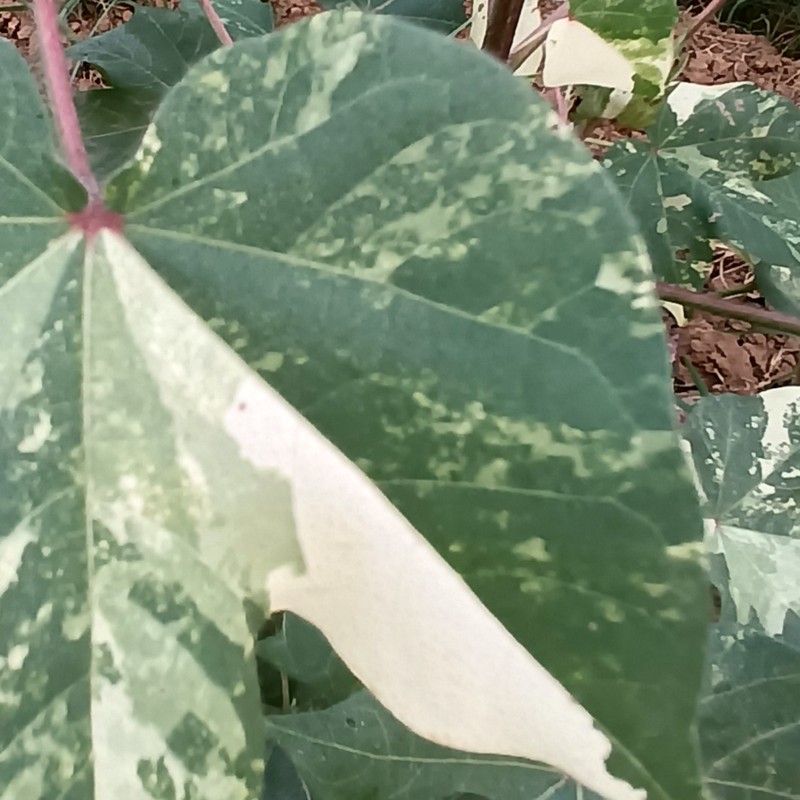
Label: Leaf Variegation